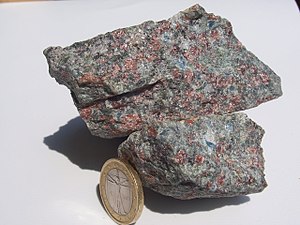
Geologi / Processer / Indre processer / Metamorfose
Norsk eklogit, dannet ved ca. 600°C på 60-70 km dybde, med grønne pyroxener, røde granater, mælkehvid kvarts og himmelblå kyanit.
Geologi er en geovidenskab, der som emne har den faste jordklode med dens bjergarter og jordarter og disses sammensætning, dannelse og omdannelse gennem tiden. Geologi beskæftiger sig med jordklodens materialer, med de processer som danner materialerne og med de lange tidsrum, gennem hvilke processerne virker. Indenfor geologien studeres også solsystemets klippeplaneter og måner, fx Mars og Månen. Den geologiske videnskab overlapper de andre geovidenskaber, fx hydrologi, geofysik og meteorologi, samt biologi, gennem underdisciplinen palæontologi, studiet af fortidens dyr og planter.